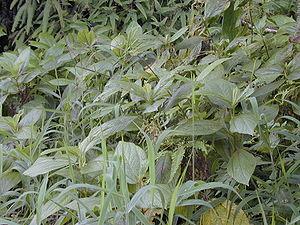
Boehmeria est un genre d'une centaine d'espèces de plantes à fleurs de la famille des Urticaceae. Certaines espèces sont indigènes à l'Eurasie; les autres, d'Amérique. Les espèces comprend des herbacées vivaces, des arbrisseaux et des petits arbustes. Bien que relatif aux orties, le genre n'a pas de poils urticants.